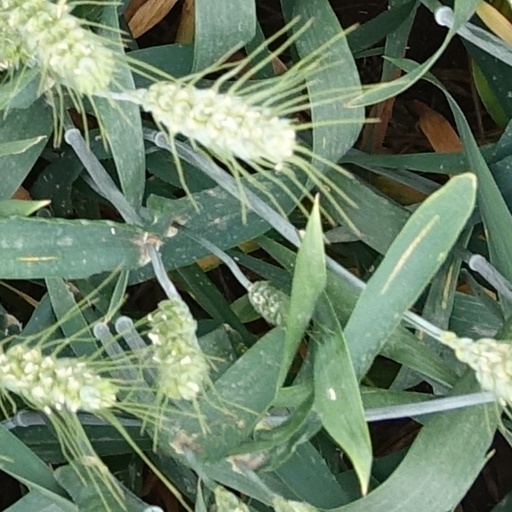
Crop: wheat